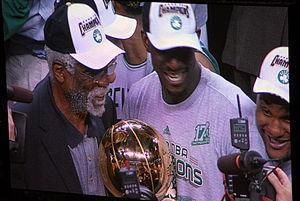
William Felton Russell, dit Bill Russell, né le 12 février 1934 à Monroe, est un joueur de basket-ball professionnel américain ayant évolué au poste de pivot pour les Celtics de Boston en National Basketball Association de 1956 à 1969. Sa rivalité avec Wilt Chamberlain est l'une des plus célèbres de l'histoire de la NBA.